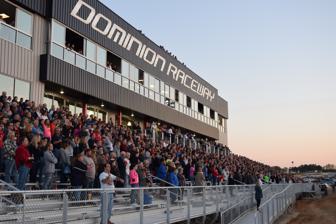
Building: Dominion Raceway
Country: United States of America
Year built: 2016
Motorsport venue in the United States This article needs to be updated . The reason given is: opening following construction. Please help update this article to reflect recent events or newly available information. ( January 2017 ) Dominion Raceway Location 6501 Dominion Raceway Avenue, Thornburg , Virginia 22580 Time zone UTC−05:00 ( UTC−04:00 DST ) Coordinates 38°8′19.73″N 77°30′16.66″W / 38.1388139°N 77.5046278°W / 38.1388139; -77.5046278 Broke ground 2013 (as new circuit) Opened 1952 Re-Opened: 2016 (as new circuit) Closed 2012 Architect Dunning Group Architects Major events Current: Legends Road Course World Finals (2016, 2025) SMART Modified Tour (2021–2022, 2024–present) CARS Tour (2017, 2019–present) ASA STARS National Tour (2025) ASA/CRA Super Series (2025) Former: NASCAR K&N Pro Series East ComServe Wireless 150 (2016) NASCAR Grand National Series (1958, 1963–1966) NASCAR Convertible Series (1957) Website http://www.dominionraceway.com/ Oval (2016–present) Surface Asphalt Length 0.400 miles (0.644 km) Turns 4 Banking Turns: 14° Straights: 9° Road Course (2016–present) Surface Asphalt Length 2.000 miles (3.219 km) Turns 12 Drag Strip (2016–present) Surface Concrete Length 0.125 miles (0.201 km) Opening Day 2016 Dominion Raceway is a motorsport complex currently operating in Thornburg, Virginia . The facility includes 0.400 mi (0.644 km) oval track, a 2.000 mi (3.219 km) road course, and a 0.125 mi (0.201 km) drag strip. The track hosts NASCAR , SCCA, and Superkart events along with amateur road course and street racing events. New location The motorsport complex at the new location broke ground in 2013 and opened in 2016 at 6501 Dominion Raceway Ave. in Thornburg, Virginia . Inaugural winners Inaugural race winners Dominion Raceway's First Winners Division Driver Car No. Date K&N Pro Series East Spencer Davis 41 May 30, 2016 Late Model Stock Car Tyler Hughes 8 April 16, 2016 Modified Chris Humblet 20 April 16, 2016 Dominion Stock Landon Abbott 70 May 7, 2016 UCAR Ryan Pritt 22 April 16, 2016 Legends Mason Diaz 24 April 16, 2016 Mini Mods Bobby Able 58 May 14, 2016 Bandolero Mason Magee 9 April 30, 2016 Mini Cup Kevin Berkstresser 9 May 7, 2016 Honda Challenge 2 Jonathan Baker 32 July 23, 2016 Late Model Track Champions 2016 : Nick Smith 2017 : Doug Barnes Jr. 2018 : Jeff Oakley 2019 : Doug Barnes Jr. 2020 : Peyton Sellers 2021 : Peyton Sellers 2022 : Peyton Sellers Old Dominion Speedway Old Dominion Speedway (ODS) was a motorsport complex located in Prince William County , just south of Manassas, Virginia . The complex closed in 2012. The dragstrip hosted Friday night drag races and Wednesday evening Test and Tunes. Weekly divisions included: Super Pro, Foot Brake, Motorcycle, Quick 16, and Top Street 5.8. The drag strip, when first used in 1953, was originally a 1/8th-mile dirt track, and the first officially sanctioned drag strip on the East Coast.  The 3/8-mile track hosted Late Models, INEX Legends, Mini Modifieds, UCARSet Stocks, Bandoleros, and UCARS.  The track was built as a dirt track in 1952 and was paved in 1953. Old Dominion was also the birthplace of the Late Model Stock Car, "The Late Model Sportsman and Limited Sportsman divisions, along with some support classes ran until 1979, when track promoter Dick Gore came up with an idea for a class that would become one of the fastest growing divisions in NASCAR . 'They said it would never work', says Gore, referring to the Late Model Stock Car division. But work it did as it became one of the most popular divisions, spreading throughout the country." and later became the NASCAR Xfinity Series . Old Dominion Late Model Track Champions 1979 : Billy Earl 1980–1982 : Not held 1983 : Charlie Ford 1984 : Curtis Markham 1985 : Curtis Markham 1986 : Danny Fair 1987 : Eddie Johnson 1988 : Charlie Ford 1989 : Charlie Ford 1990 : Danny Fair 1991 : Eddie Johnson 1992 : Danny Fair 1993 : Brandon Butler 1994 : Danny Fair 1995 : Charlie Ford 1996 : Wes Troup 1997 : Wes Troup 1998 : Dale Delozier 1999 : Dale Delozier 2000 : Mark McFarland 2001 : Dustin Storm 2002 : Mike Darne 2003 : Mark McFarland 2004 : Brandon Butler 2005 : Franklin Butler III 2006 : Frank Deiny Jr. 2007 : Michael Hardin 2008 : Willard Lawrence 2009 : Willard Lawrence 2010 : Adam Brenner 2011 : David Polenz 2012 : Doug Liberman Old Dominion Kart Series The speedway also hosted a karting series. Divisions include Jr. Sportsman, Kid Kart, Bandelero, Senior Champ, Cadet, Stock Lite, Jr. Stock, and Jr. Champ. Ran by DJ Powell, Ryan, Joshua, and Jonathan Pritt and many more. Special events The track hosted monster trucks , a U.S. Drift sanctioned drifting event, and car shows. The Speedway also hosted six Virginia Sprint races and five Shenandoah Mini Cup Races. They also hosted a Rolling Thunder Modified Race. The premier event at Old Dominion was "The Big One" held at the end of the season. It sees the highest car counts, biggest purse, and more spectators than most events. It was a non-points race for the Late Models, allowing the drivers to go all out to win. In 2010, the "Big One" was the final race of the season at ODS.  It was also the final race in the battle for the Virginia State Championship. C. E. Falk entered the race, needing to win the race to win the Virginia Championship.  Despite leading early, he was not able to secure the victory paving the road for Justin Johnson to win the Championship.  Adam Brenner won the track championship with a solid finish and the race win went to Mike Darne. In 2011, Dustin Storm led the most laps.  He had to charge through the field after changing a tire before he crossed the line.  After the fans filed out and the majority of the media left, Dustin Storm was disqualified and Doug Liberman was awarded the win. In 2012, Michael Hardin won the race before a packed house in what would end up being the final race ever held at the Old Dominion Speedway oval. "ODS The Big One" winners 2006 : Dustin Storm 2007 : Dustin Storm 2008 : Not held 2009 : David Polenz 2010 : Mike Darne 2011 : Doug Liberman 2012 : Michael Hardin Joe Gibbs Youth for Tomorrow 150 winners 2010 : Mike Darne 2011 : Mike Darne 2012 : Dustin Storm NASCAR history The track was called Longview Speedway before the Gore family purchased it. The track hosted Grand National Series races in 1958 and from 1963 to 1966. Former racing greats such as Lee Petty , Richard Petty , Ralph Earnhardt , Ned Jarrett , Bobby Allison , Darrell Waltrip , and Lennie Pond , have raced at ODS. In recent years, Mark McFarland won several track championships and Denny Hamlin raced there. The current driver for the No. 88 Champion Spark Plugs Chevrolet Monte Carlo in the USAR Hooters Pro Cup Series , Richard Boswell also made his start at this track. Many other USAR Hooters Pro Cup Series drivers, such as Jack Bailey, Trevor Bayne , and Charlie Ford have also raced at ODS. In 2006, Albert Anderson became the first African-American to win a race at Old Dominion Speedway. Winners 1958 : Frankie Schneider 1963 : Richard Petty 1964 : Ned Jarrett 1964 : Ned Jarrett 1965 : Junior Johnson 1965 : Richard Petty 1966 : Elmo Langley References